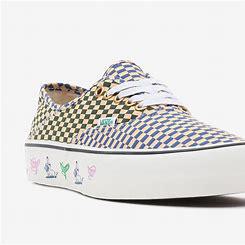
Brand: Vans
Model: UA Authentic